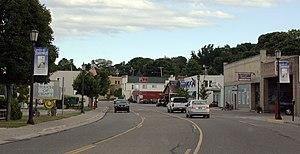
Saint-Ignace est une ville située dans l’État américain du Michigan. Elle est le siège du comté de Mackinac. Sa population était de 2 452 habitants en 2010.